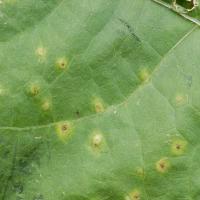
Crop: unknown
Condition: bean_bean_rust